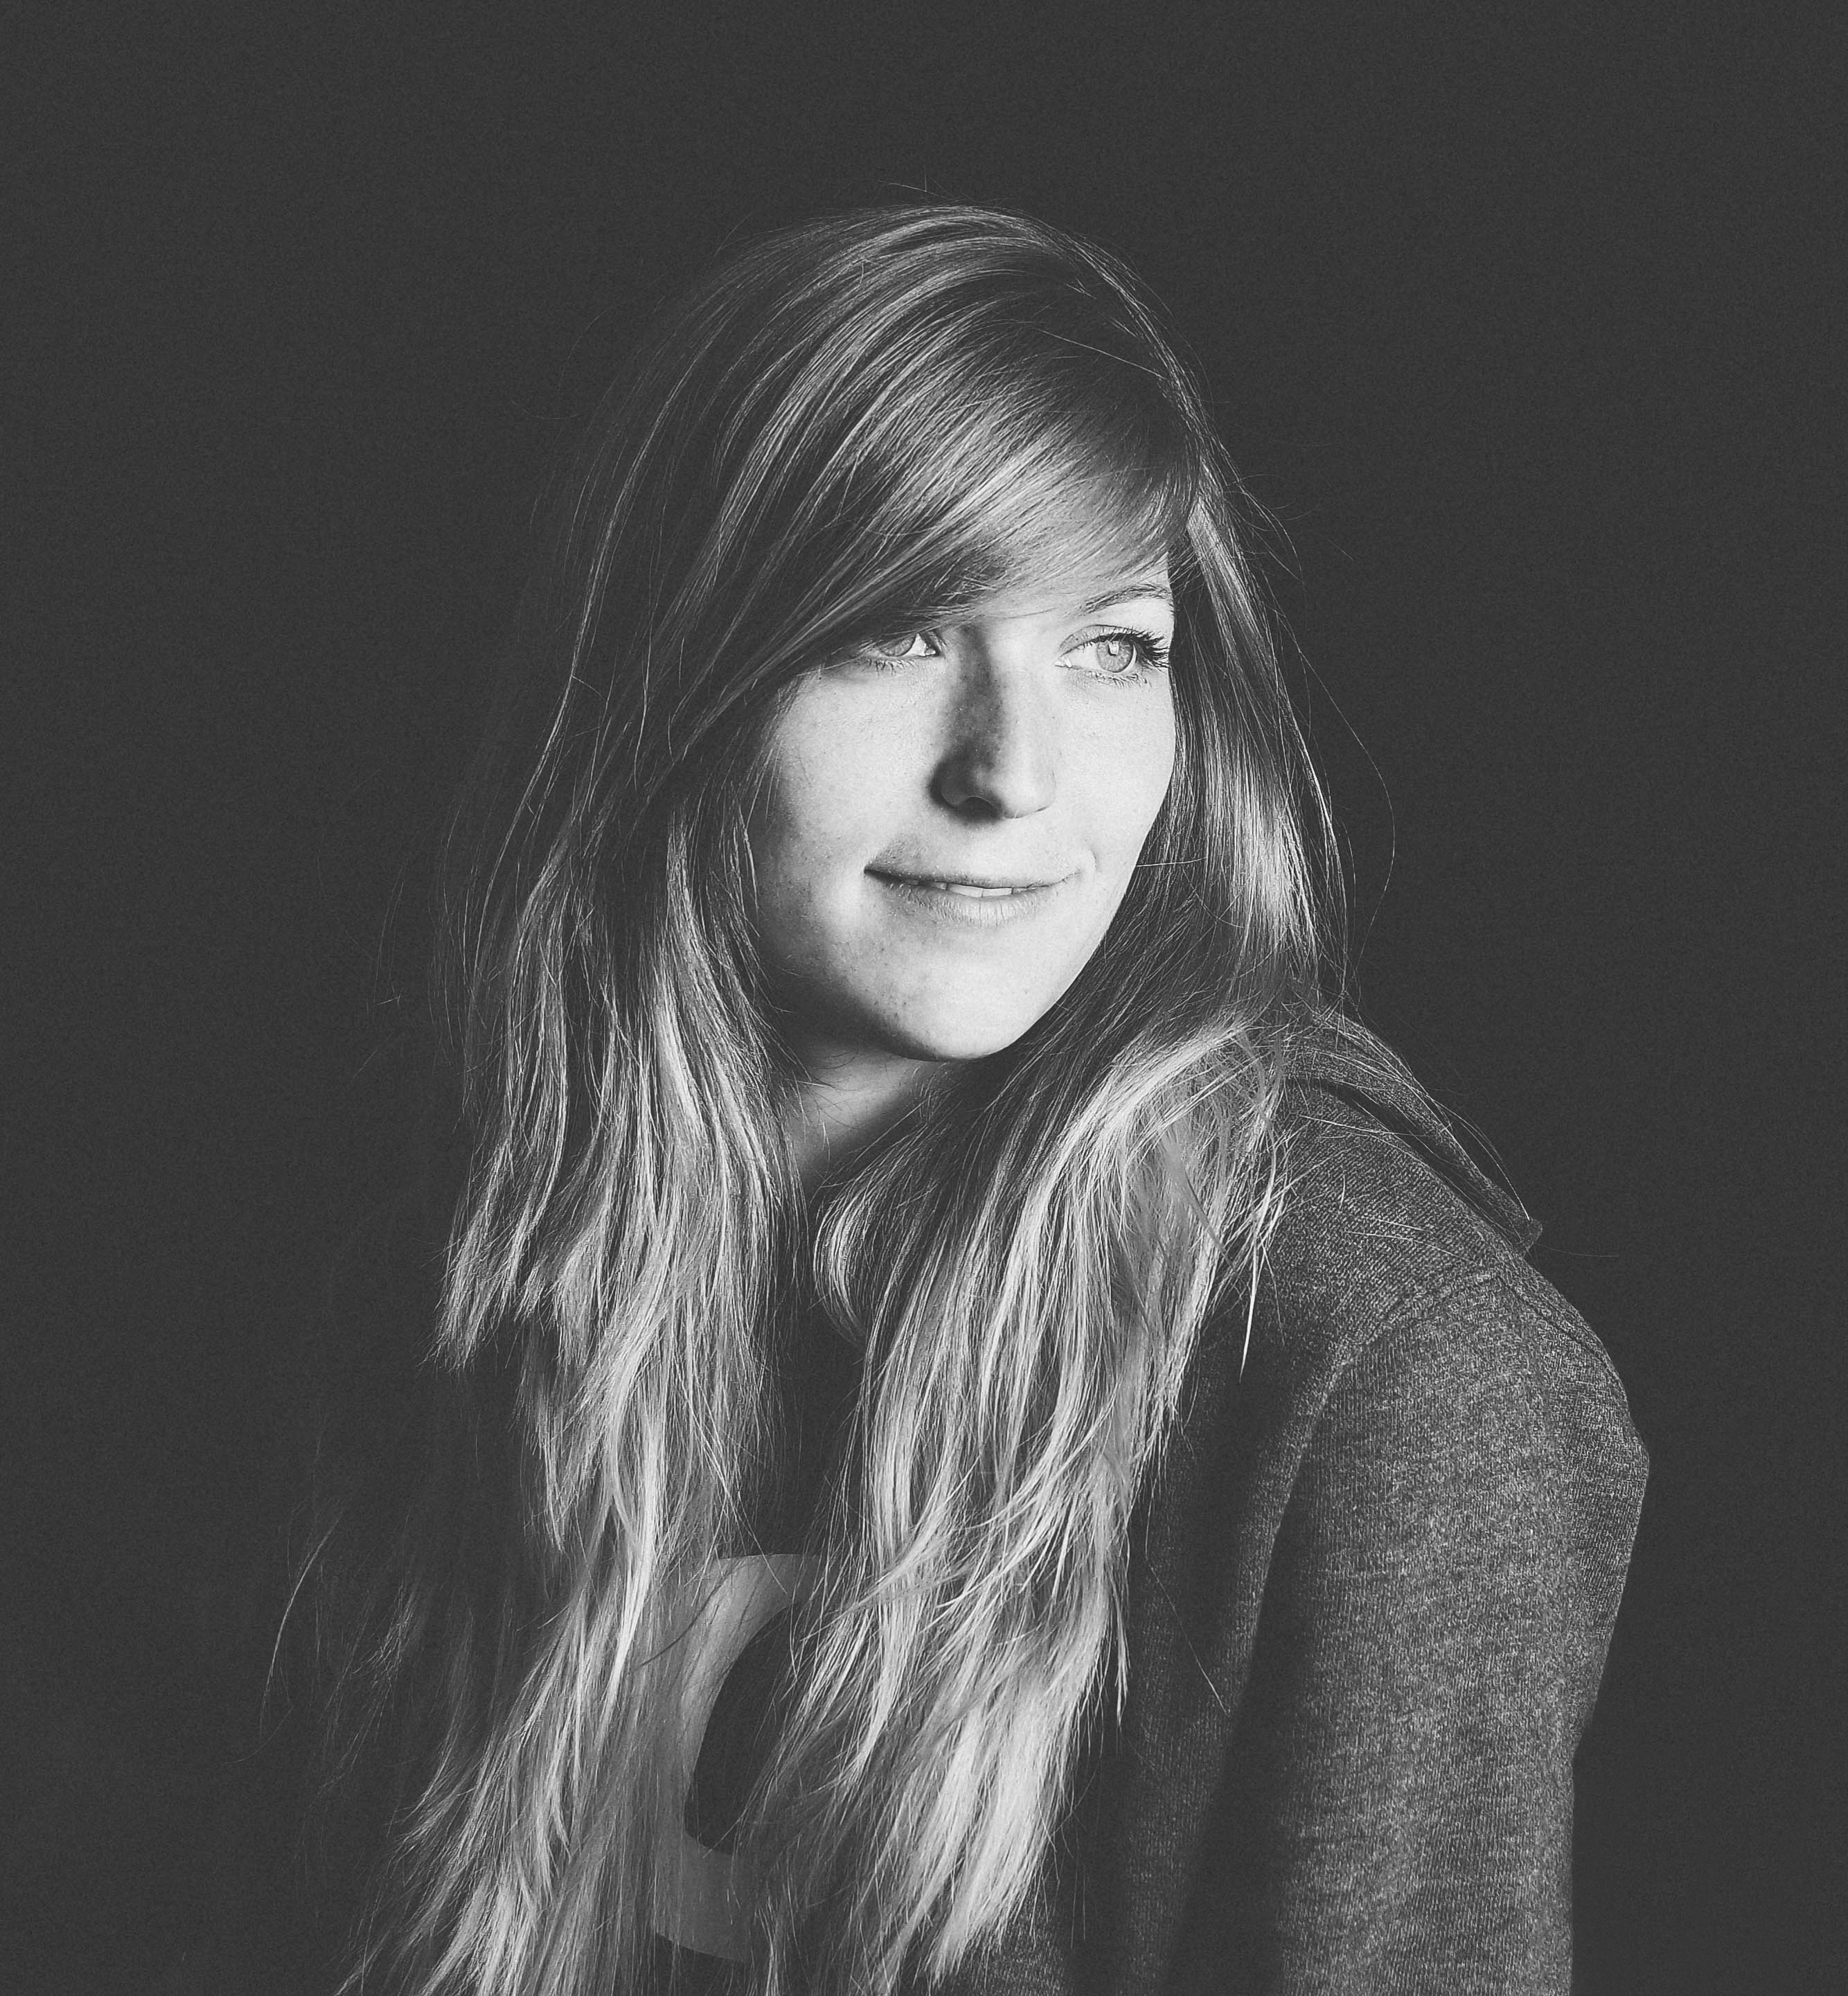
person, black and white, people, girl, woman, hair, white, photography, portrait, model, human, fashion, black, monochrome, lady, hairstyle, long hair, face, nose, grey, eye, head, beauty, photo shoot, brown hair, monochrome photography, portrait photography, art model, supermodel